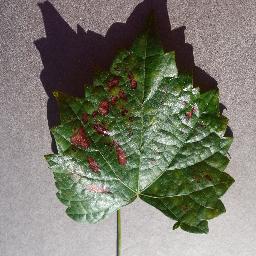
Label: Grape___Esca_(Black_Measles)